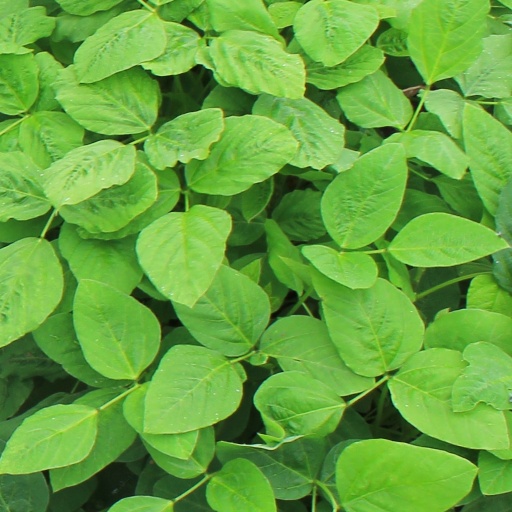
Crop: soybean